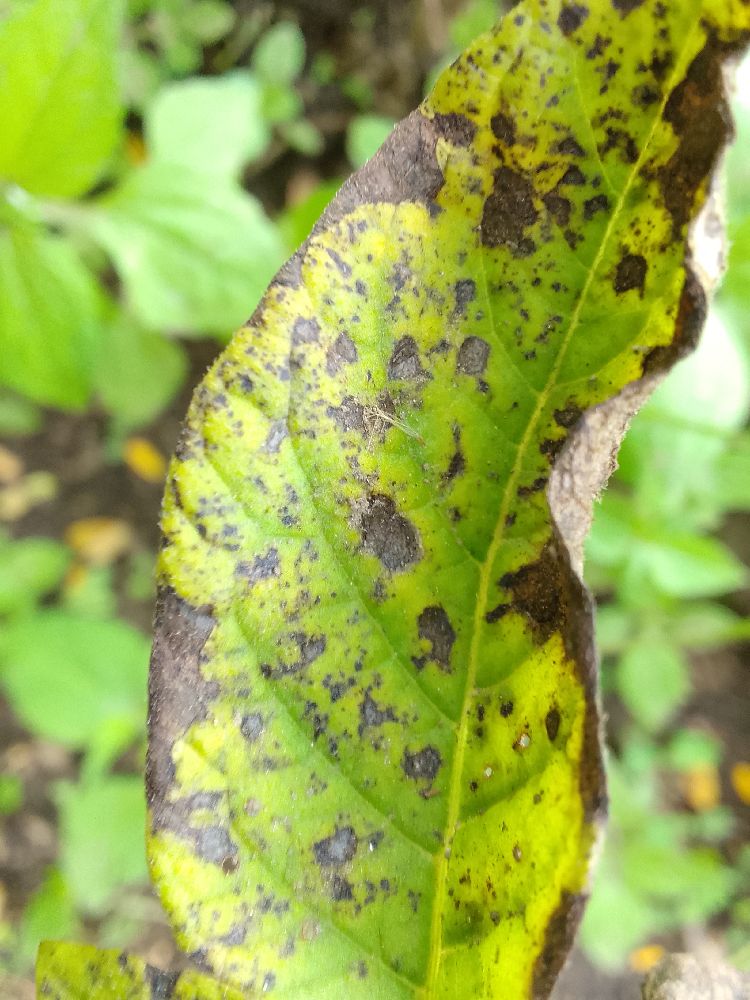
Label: Early blight